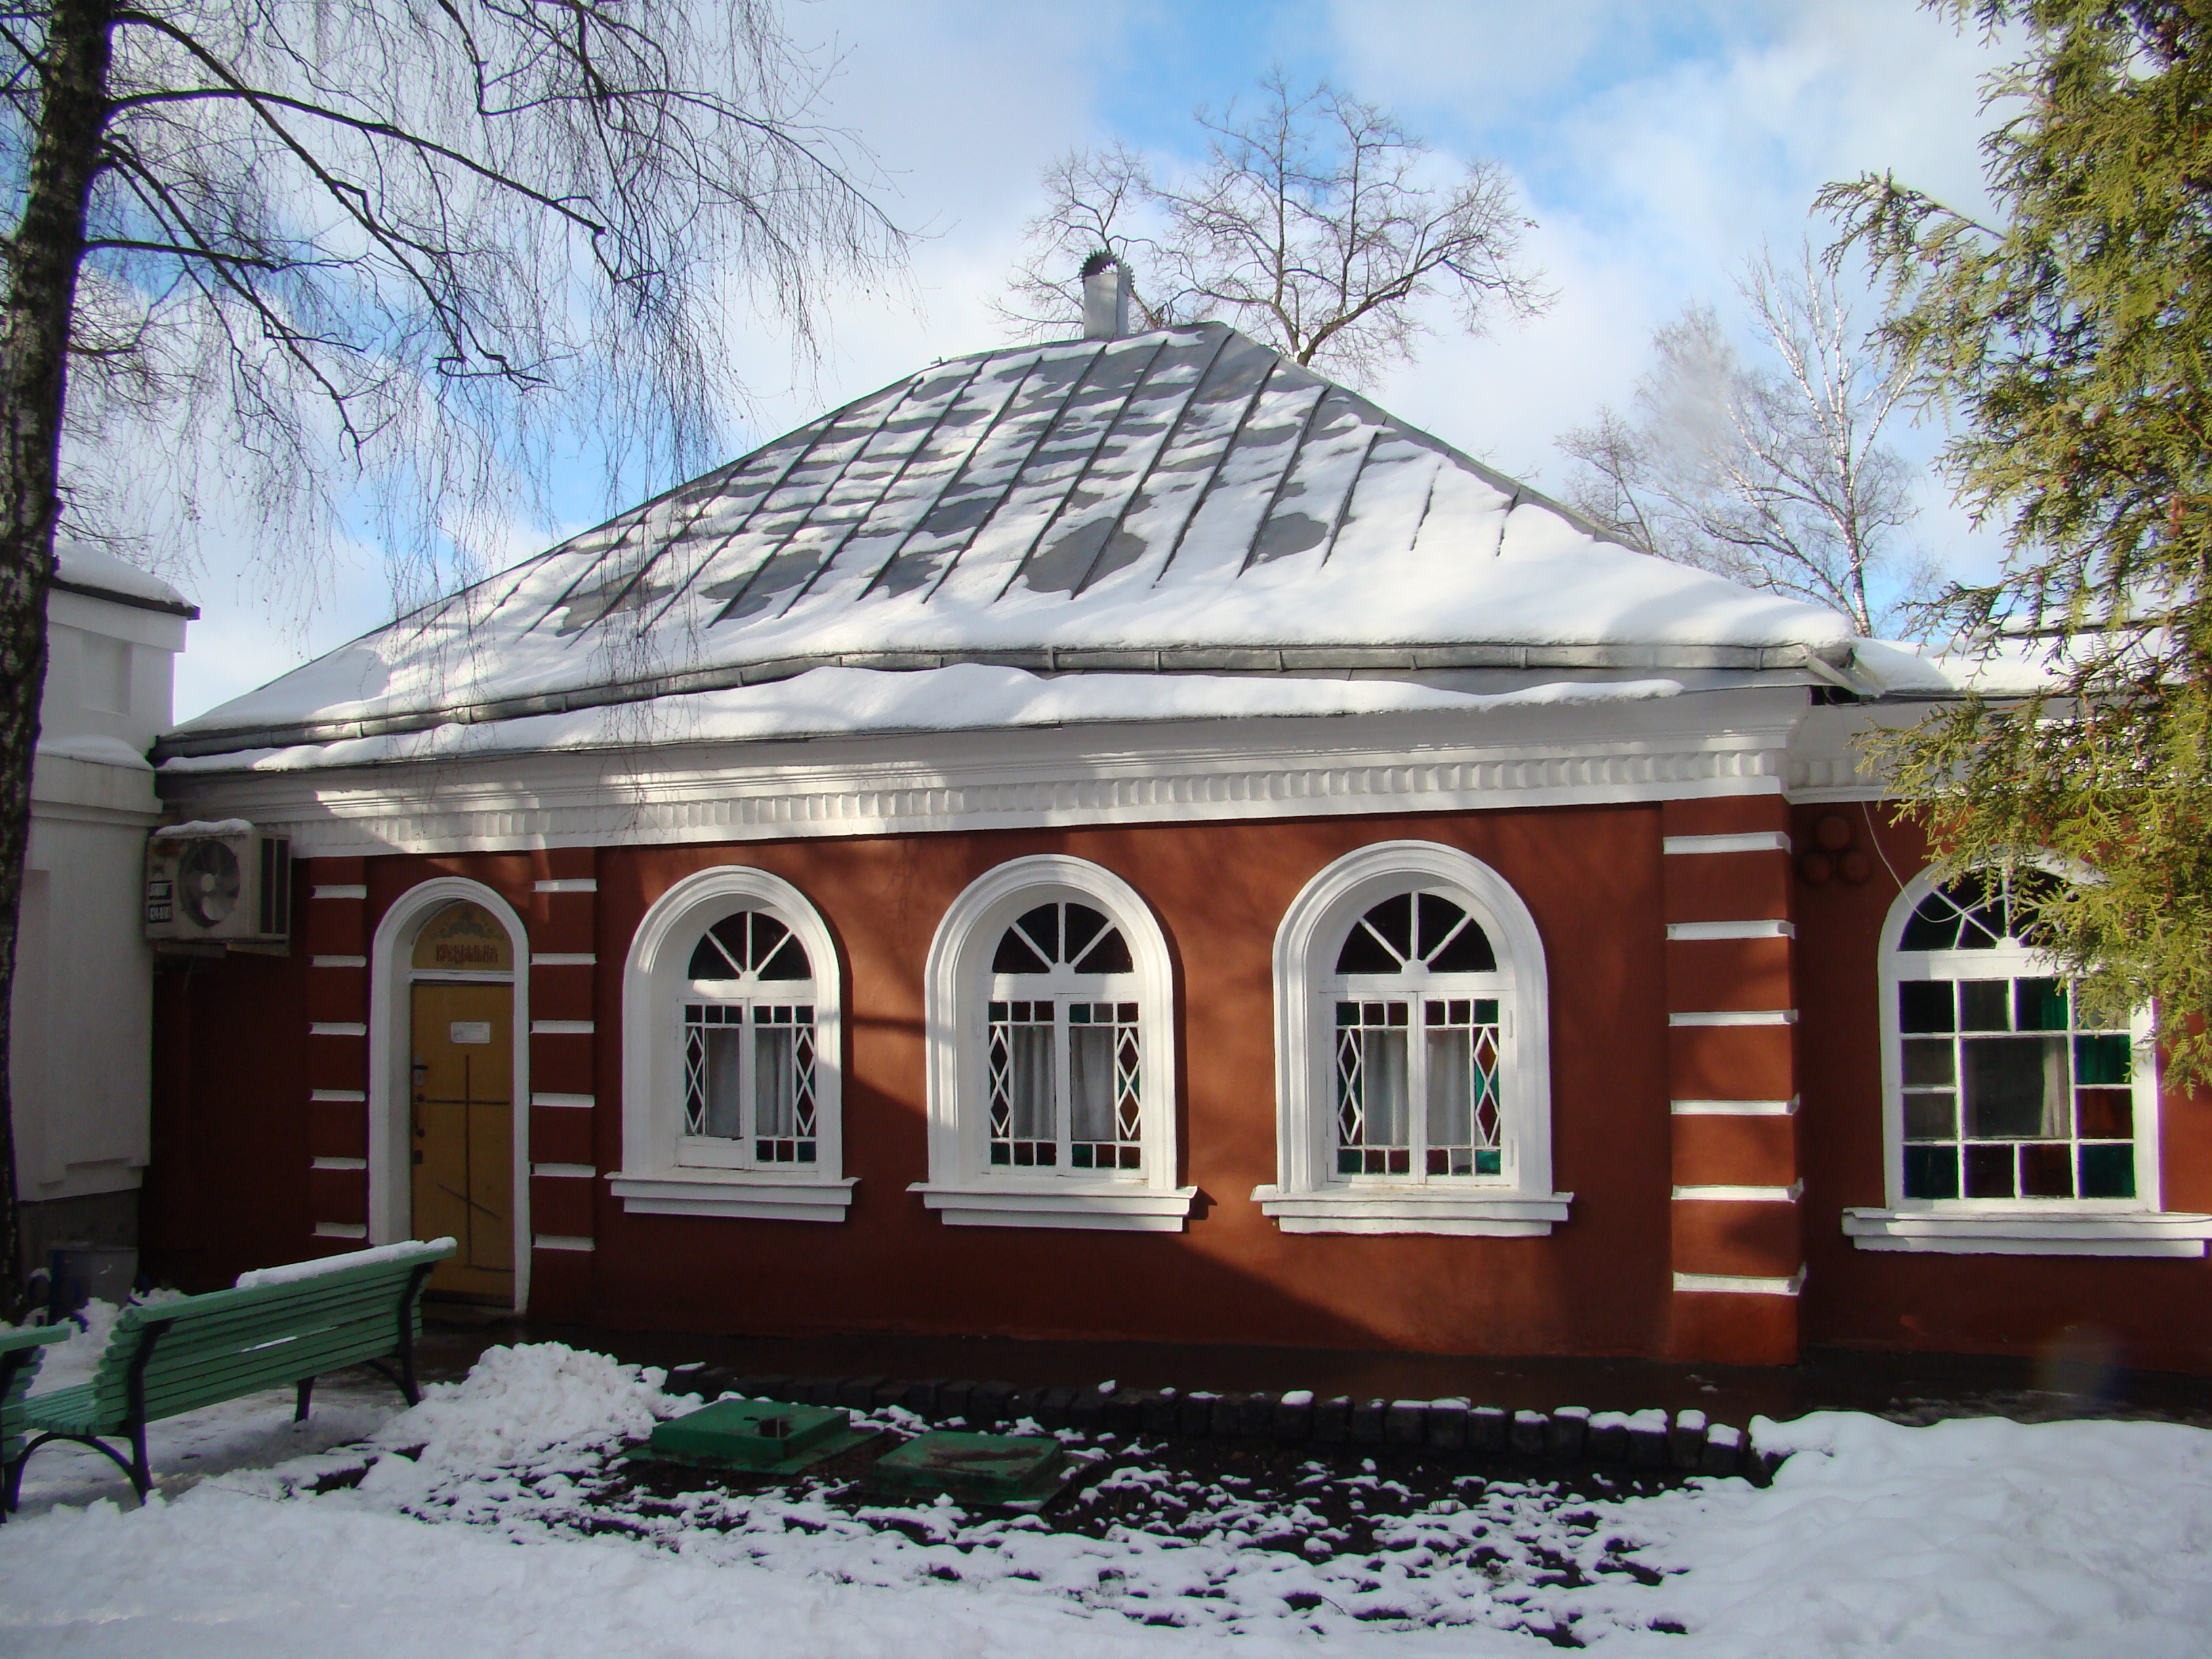
snow, winter, house, roof, building, home, cottage, facade, property, chapel, cool image, sony, orangery, estate, russia, log cabin, moscowregion, dsc, h9, dsch9, peredelkino, outdoor structure